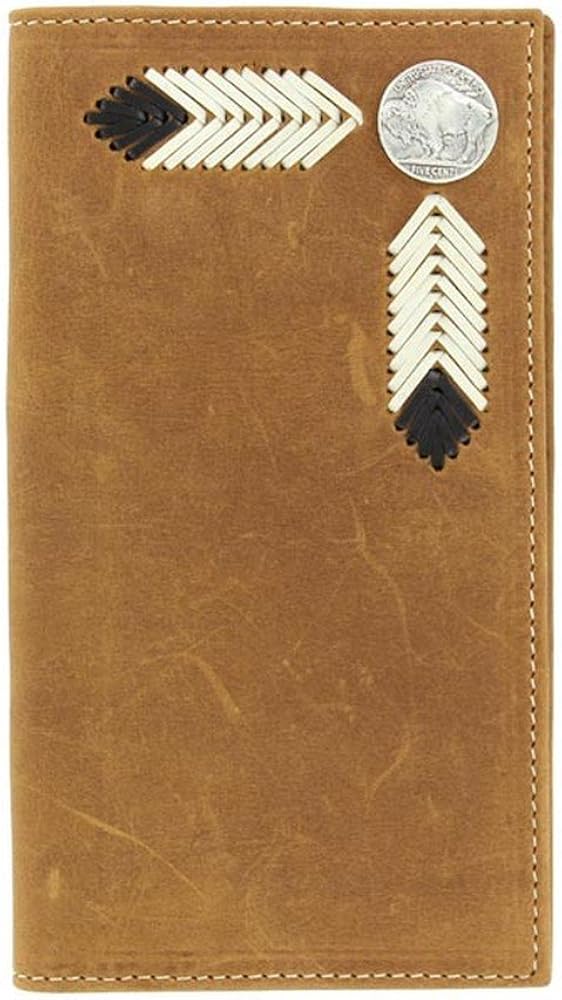
M&F Western Buffalo Nickel Rodeo Wallet Wallet Medium Distressed Brown One Size
Category: AMAZON FASHION
You will love this Nocona rodeo style wallet by medium and f western products. Wallet is distressed brown leather with a silver buffalo nickel concho on the front. Multiple credit card slots, a clear drivers license slot and a removable plastic picture holder.
Features: 100% Leather | Imported | Clear id pocket | Leather interior